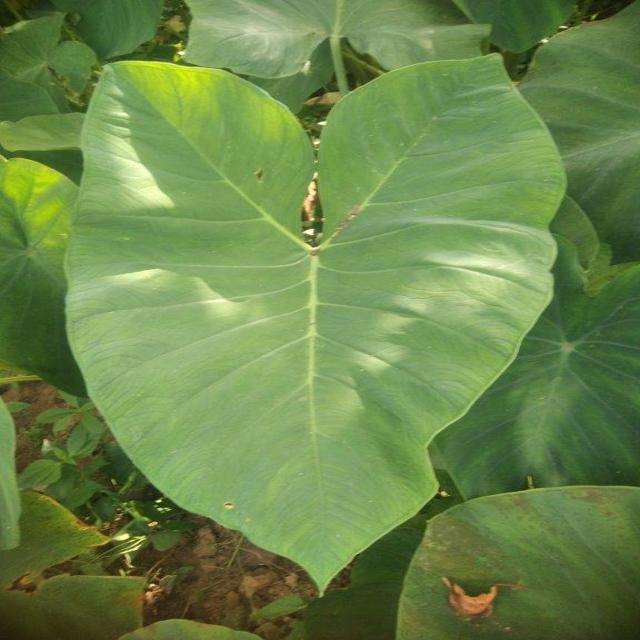
Label: Healthy